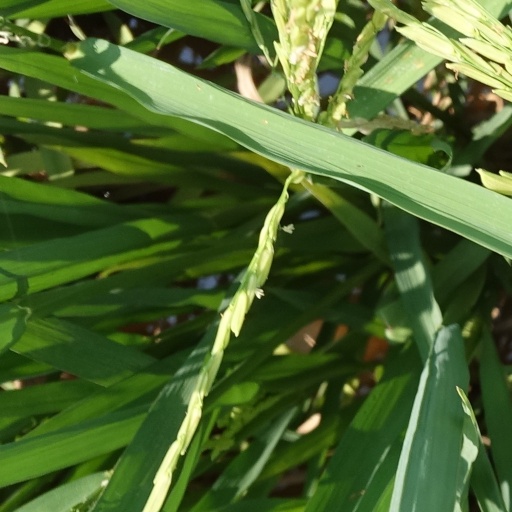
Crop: rice